New York Motion Picture Company

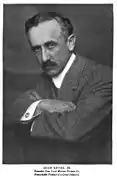
Adam Kessel

The New York Motion Picture Company was a film production and distribution company from 1909 until 1914. It changed names to New York Picture Corporation in 1912. It released films through several different brand names, including 101 Bison, Kay-Bee, Broncho, Domino, Reliance, and Keystone Studios.